Bowhunting

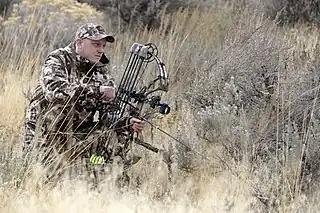
Bowhunter in Utah

Bowhunting (or bow hunting) is the practice of hunting game animals by archery. Many indigenous peoples have employed the technique as their primary hunting method for thousands of years, and it has survived into contemporary use for sport and hunting.